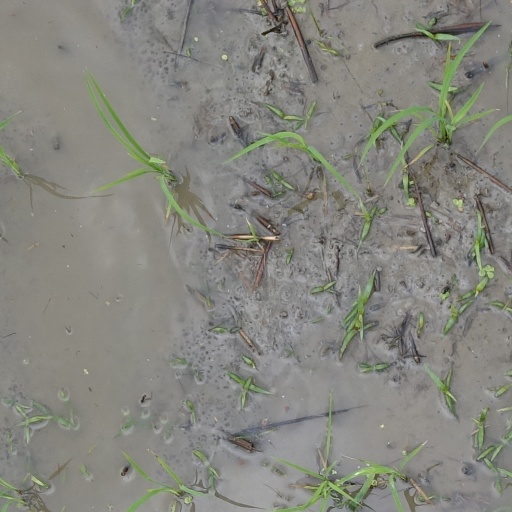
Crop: rice